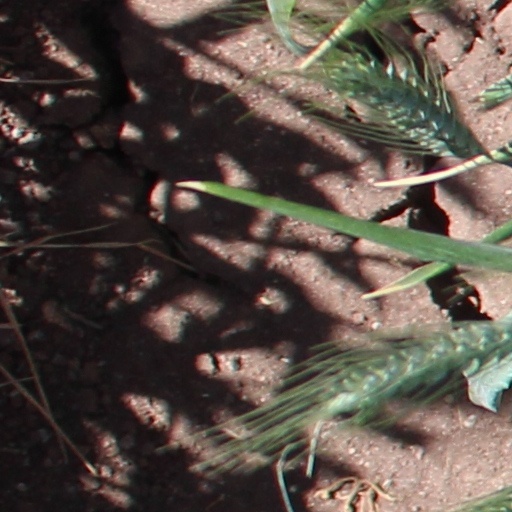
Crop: wheat